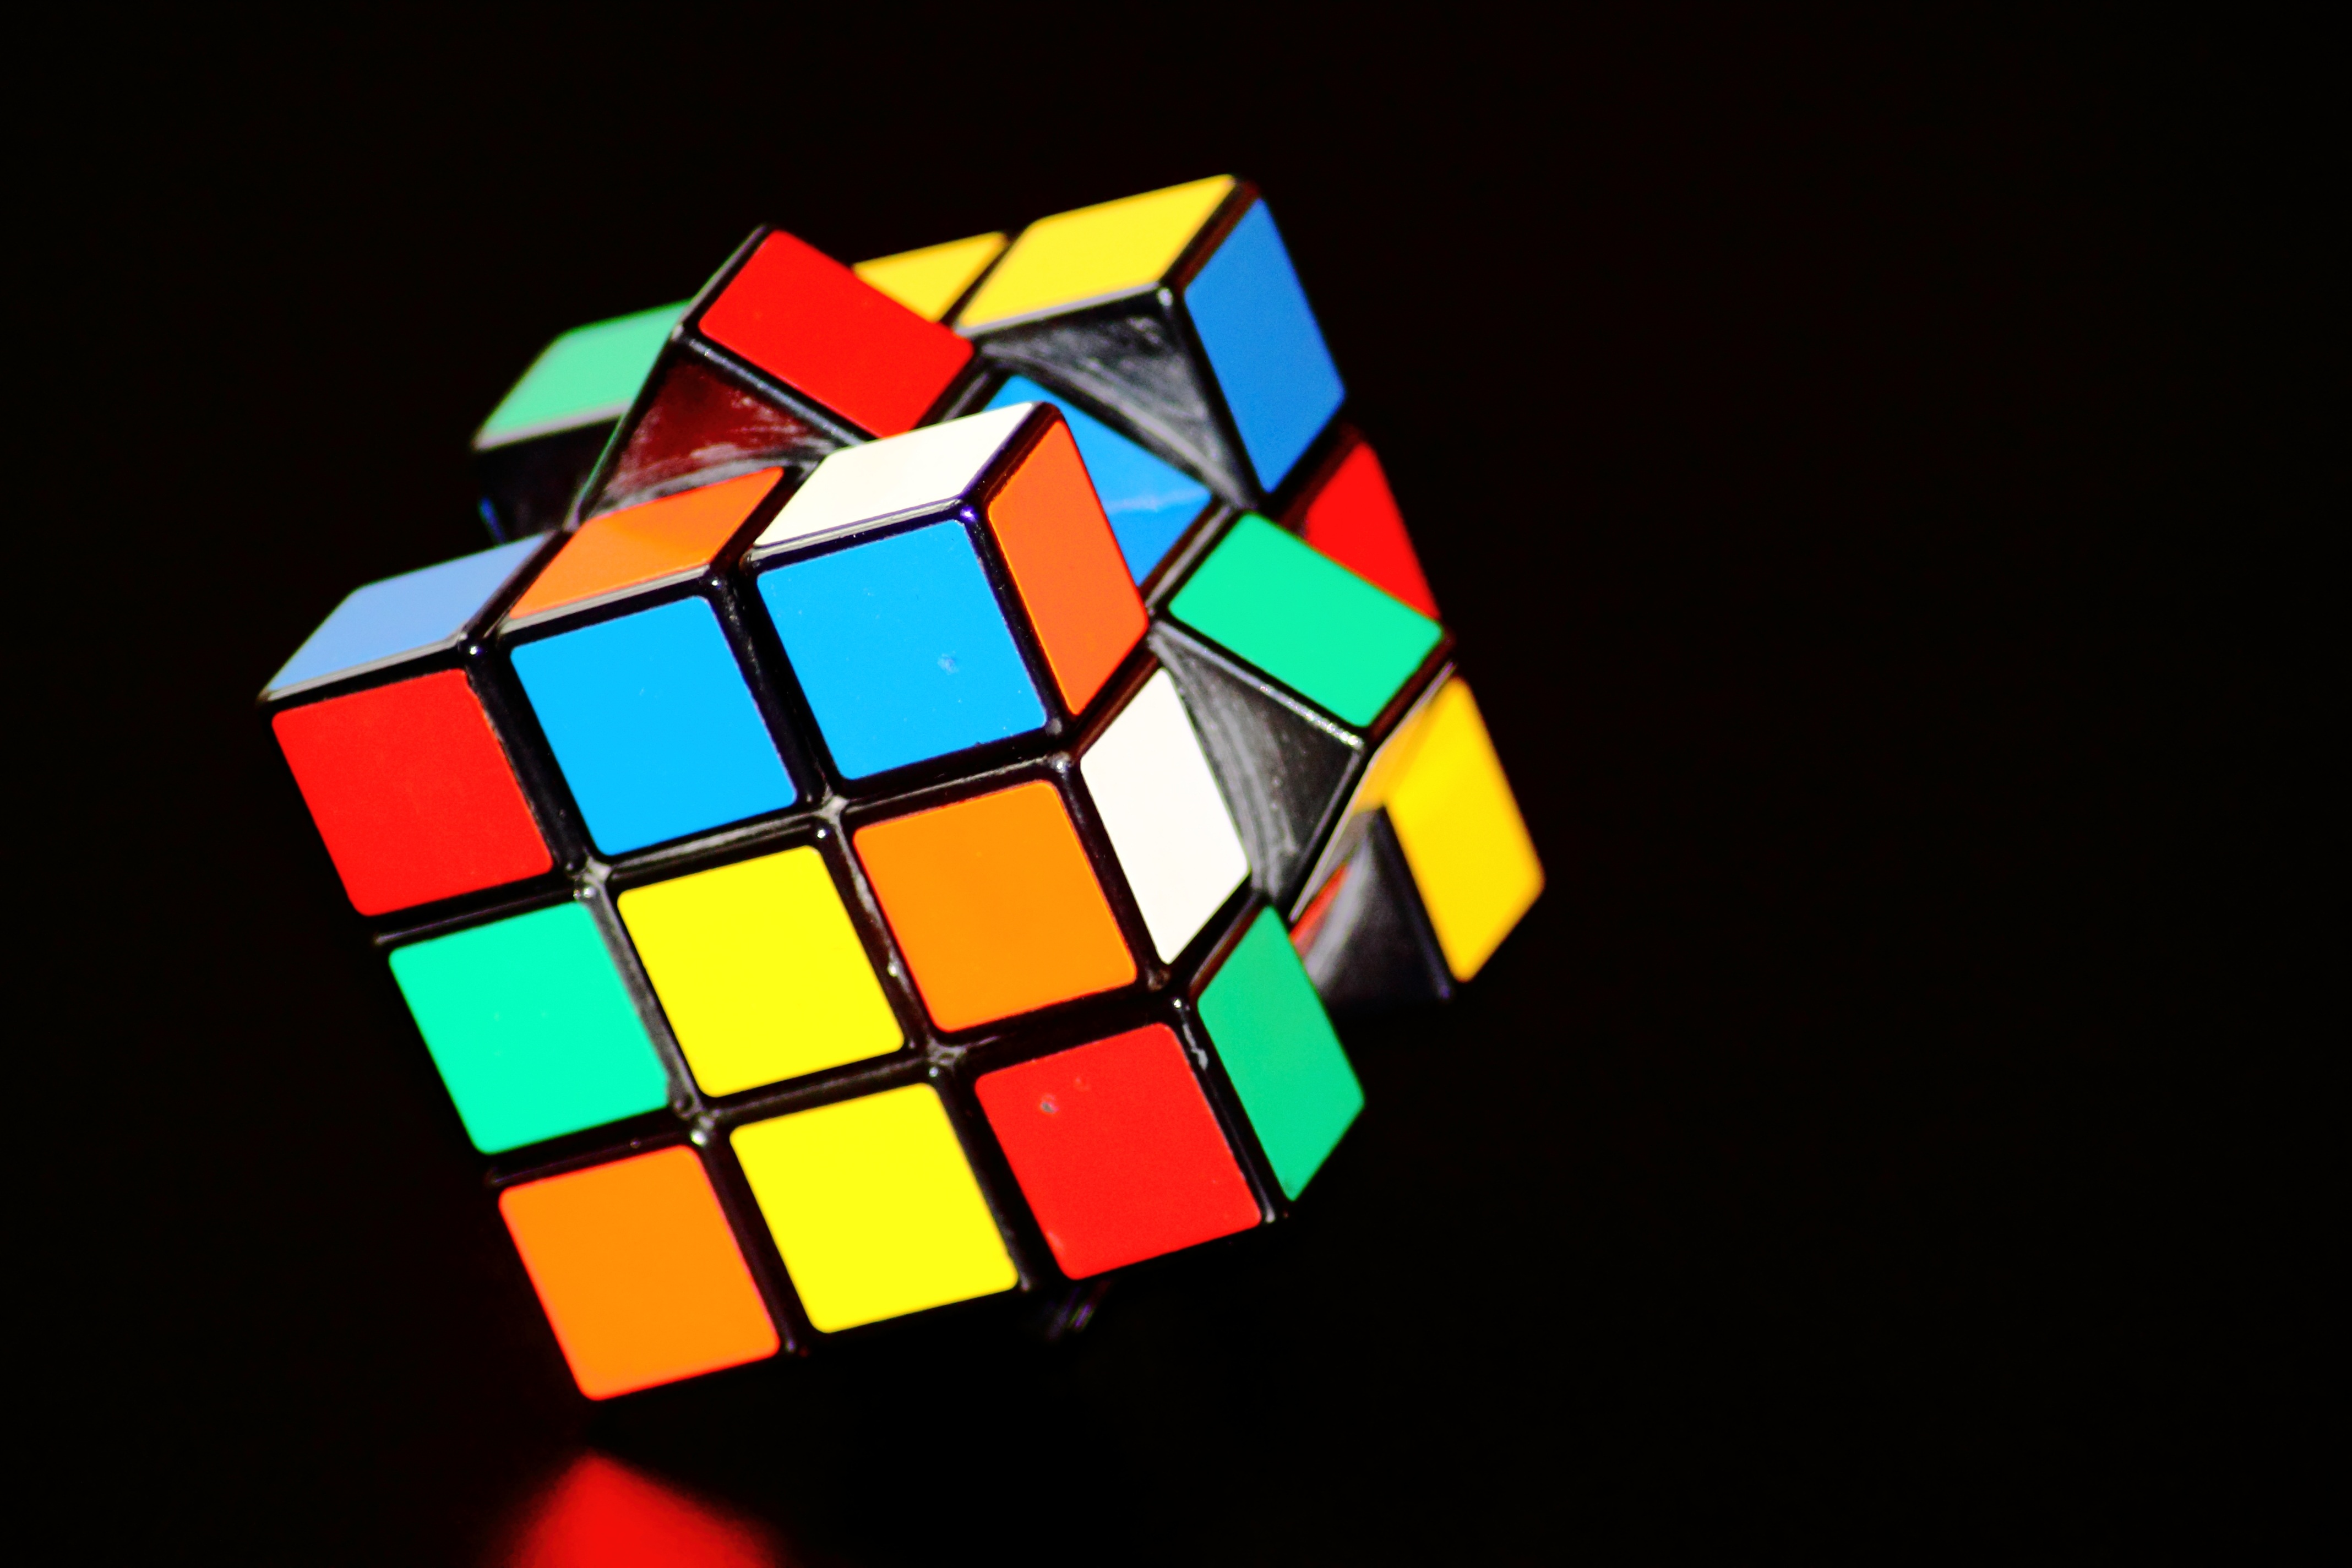
play, color, colorful, toy, illustration, symmetry, cube, puzzle, patience, concentration, rubik's cube, magic cube, mechanical puzzle